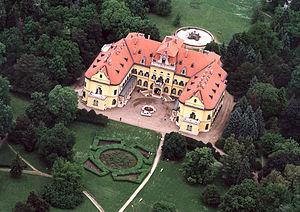
Nagymágocs est un village et une commune du comitat de Csongrád en Hongrie.